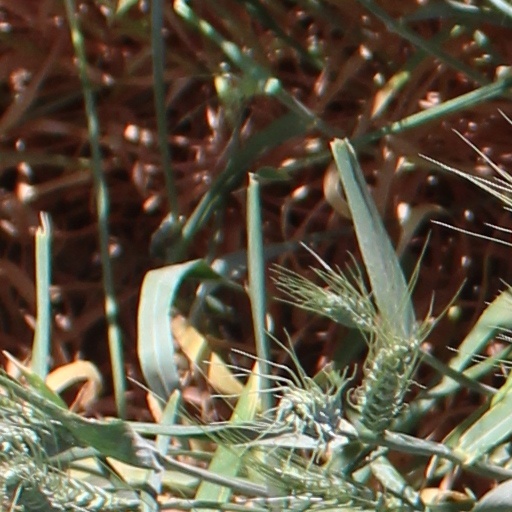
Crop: wheat